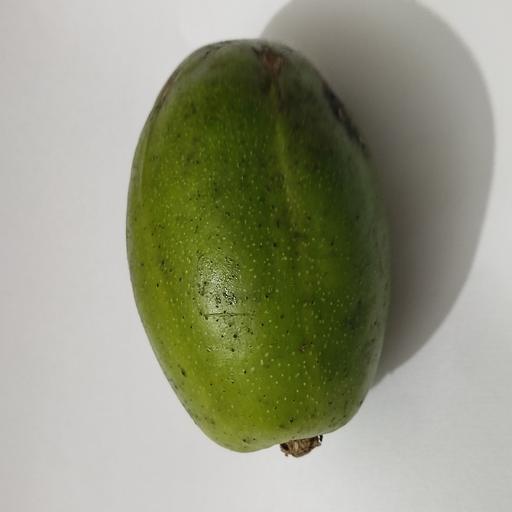
Crop type: Hog Plum